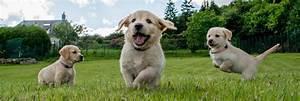
dog